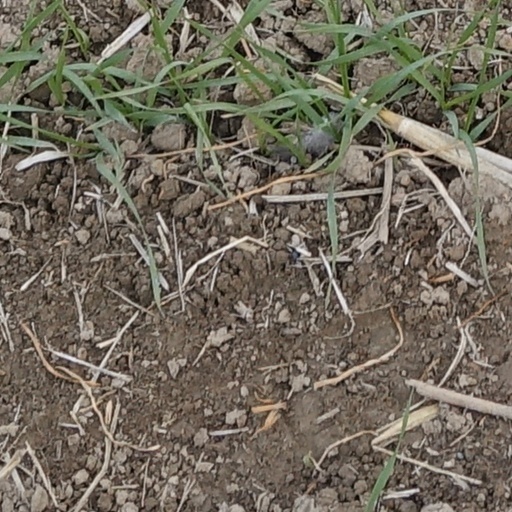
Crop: wheat